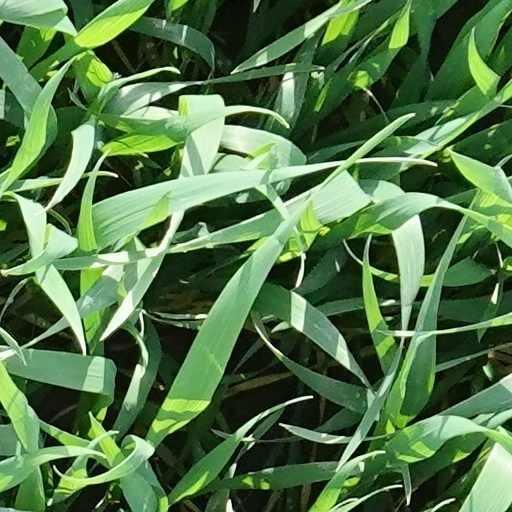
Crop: wheat